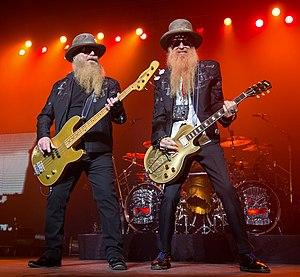
Trois-Rivières en blues est un festival de musique blues d’une durée de trois jours qui a lieu tous les ans vers la troisième semaine d'août dans la ville de Trois-Rivières au Québec depuis sa fondation en 2009. Il est chapeauté par la Corporation des événements de Trois-Rivières.
La chronologie du rock, présente les principaux événements de ce genre musical et des différents courants qui en sont issus.